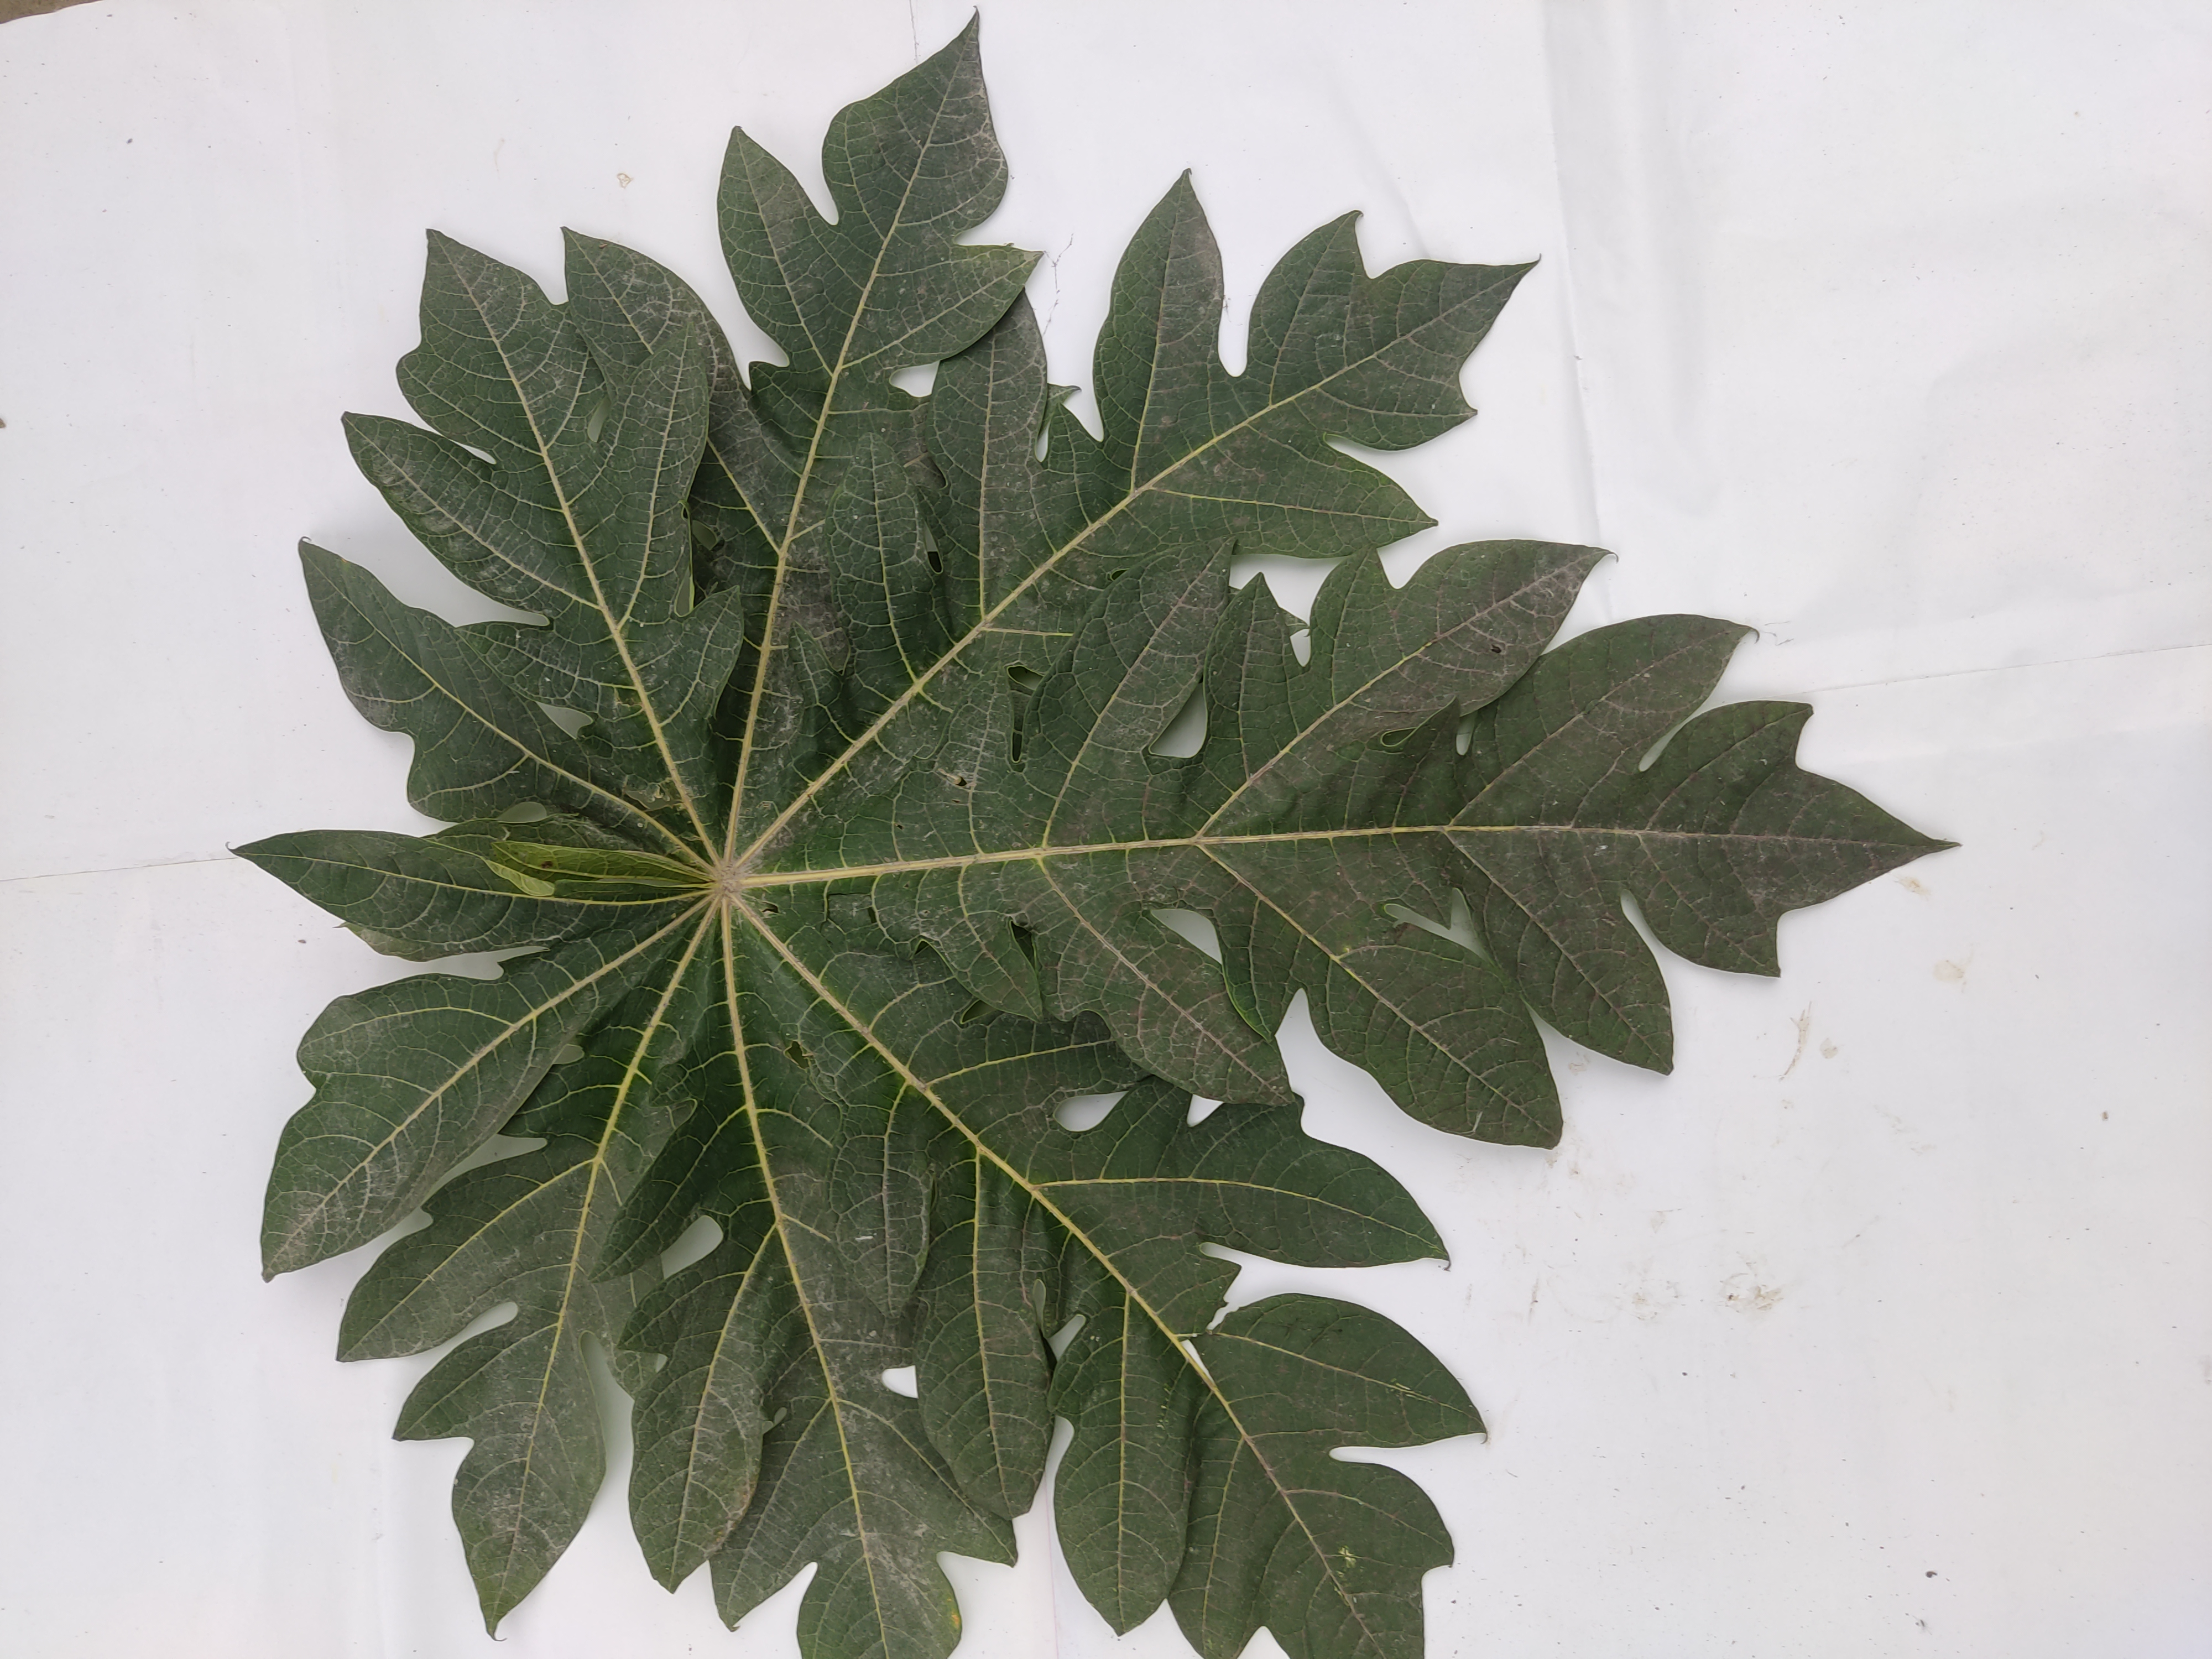
Label: Healthy Leaf